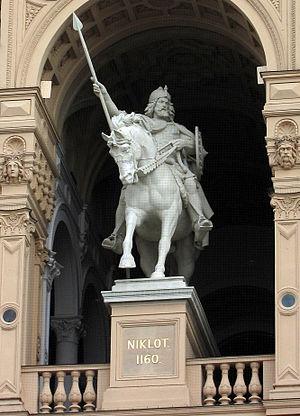
Niklot, né vers 1100 et tué en août 1160 au château de Werle près de Kassow en Mecklembourg, fut le dernier prince souverain de la confédération tribale slave des Abodrites qui régna de 1131 jusqu'à sa mort.